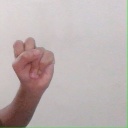
अक्षर: स